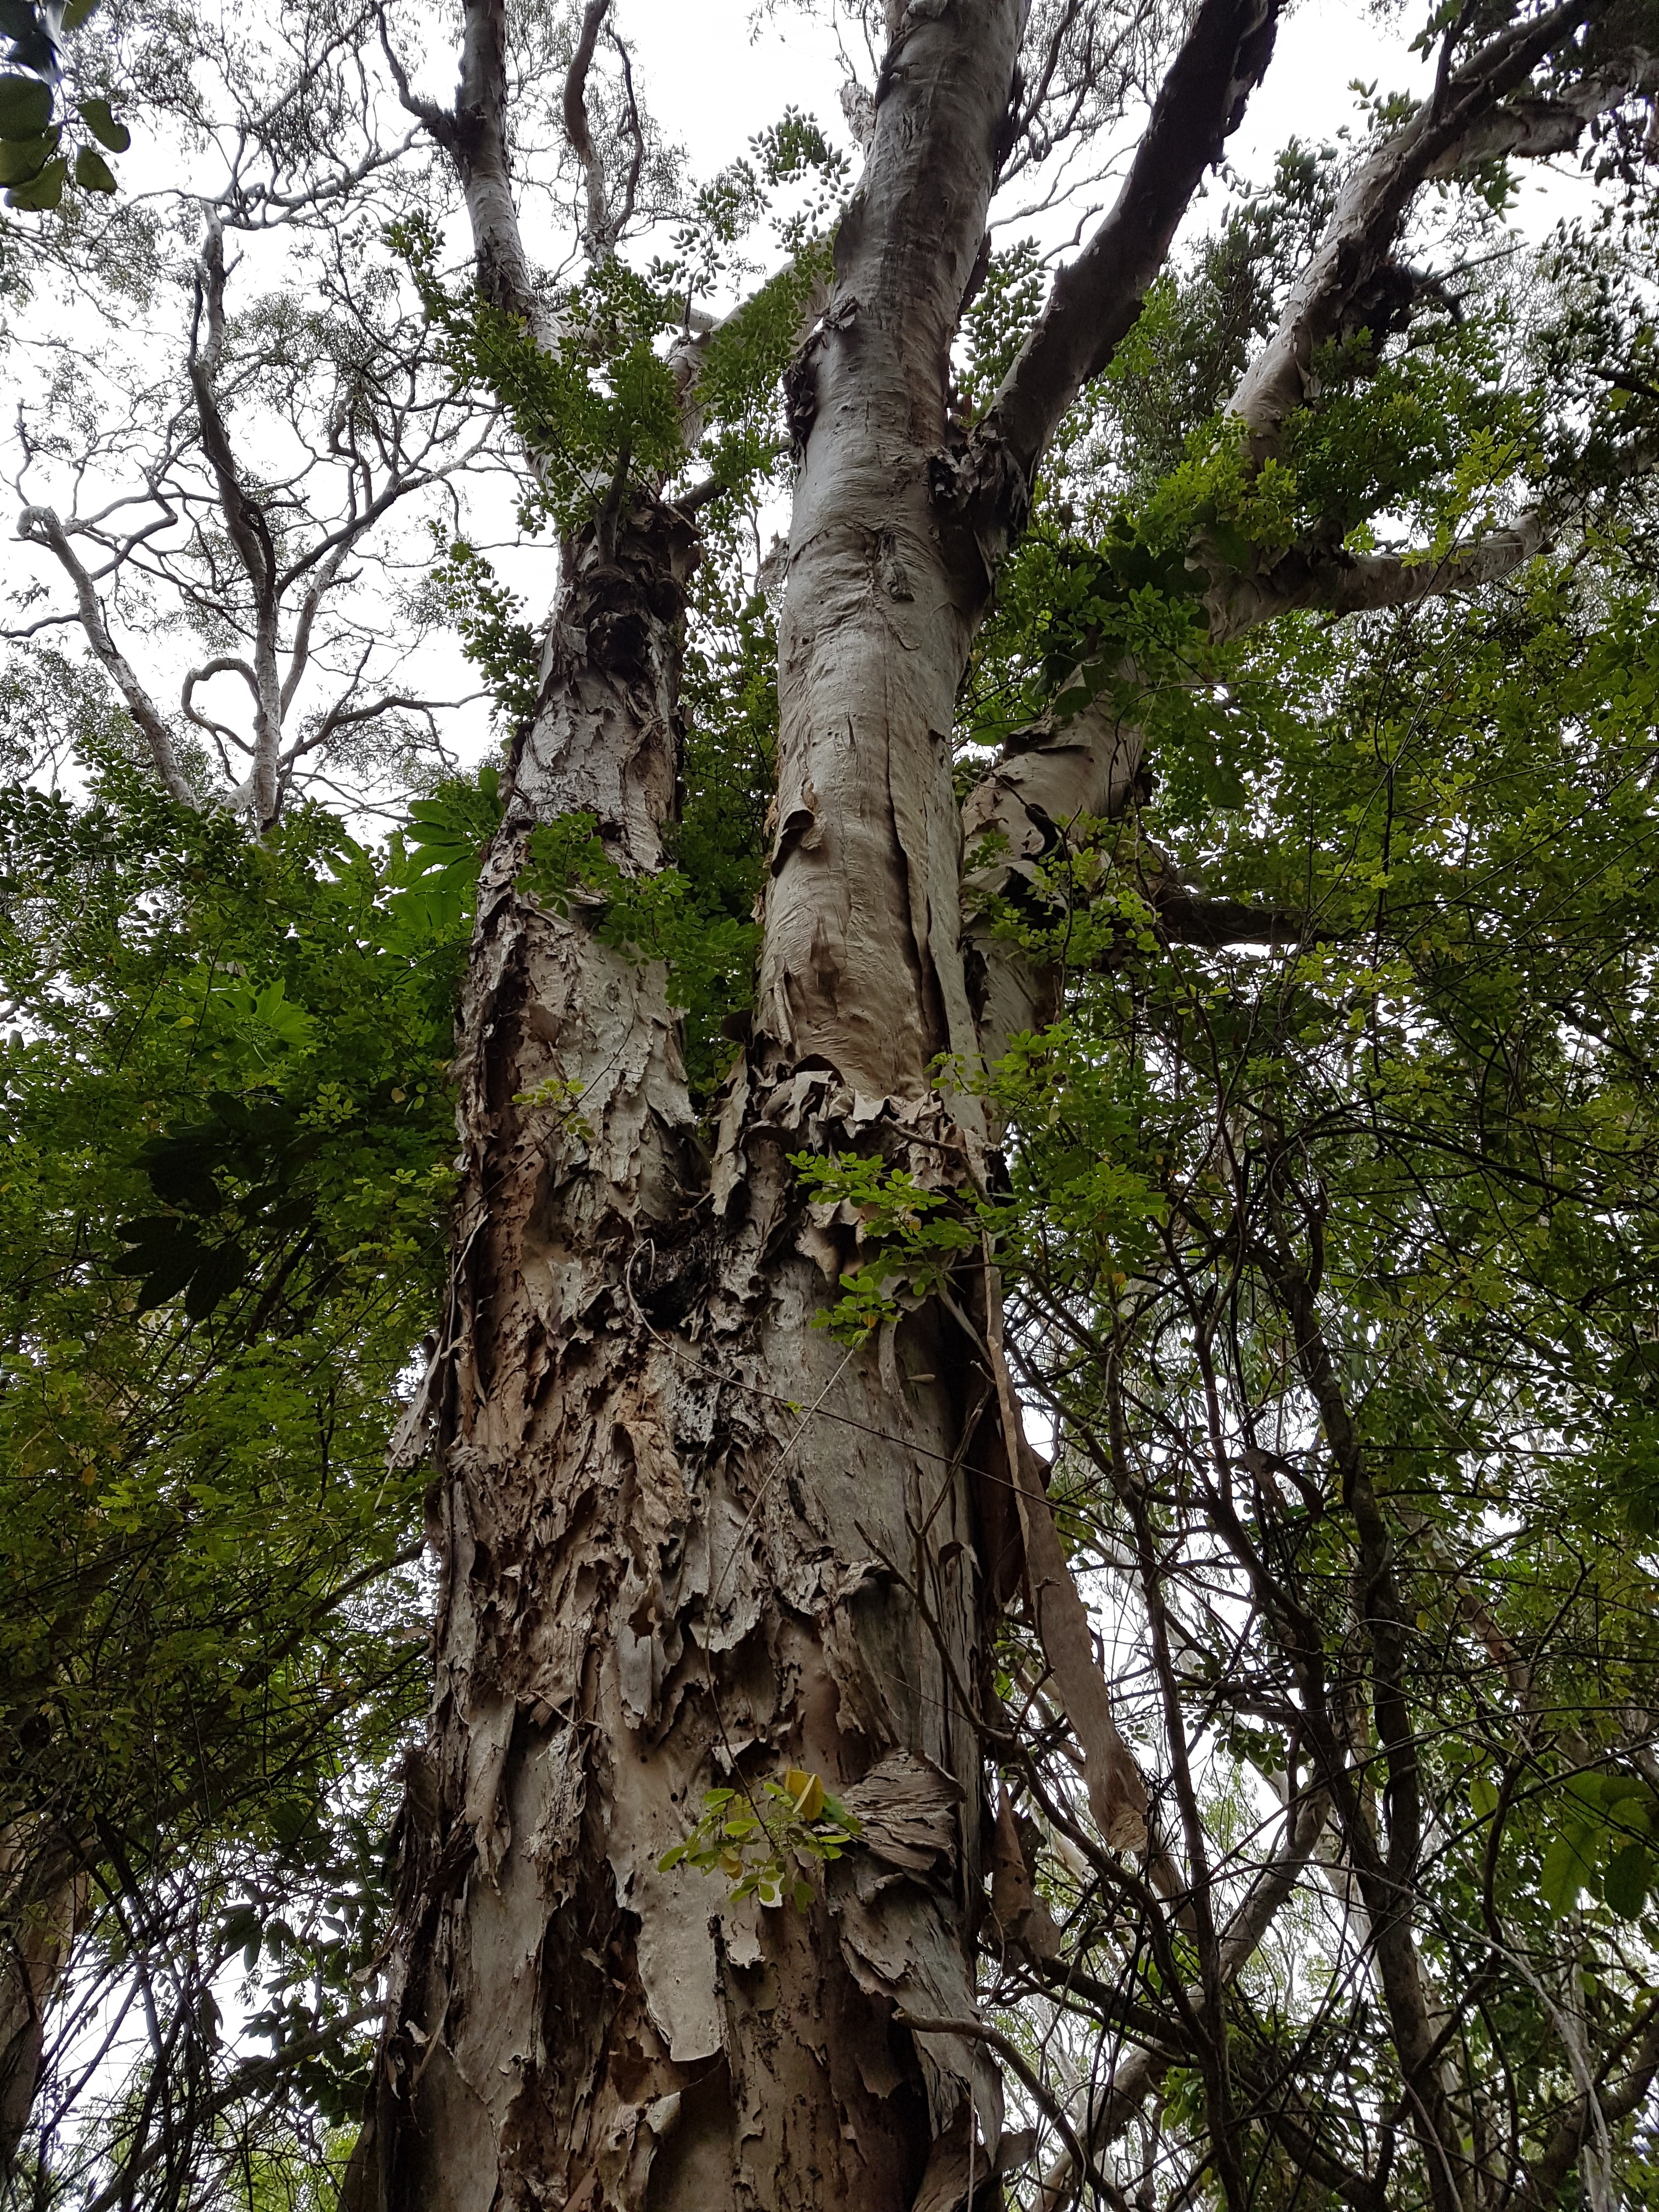
landscape, tree, nature, forest, outdoor, branch, plant, wood, leaf, flower, trunk, summer, environment, green, jungle, natural, botany, flora, rainforest, branches, growing, tall, deciduous, scene, woodland, habitat, flowering plant, old growth forest, woody plant, land plant, plane tree family